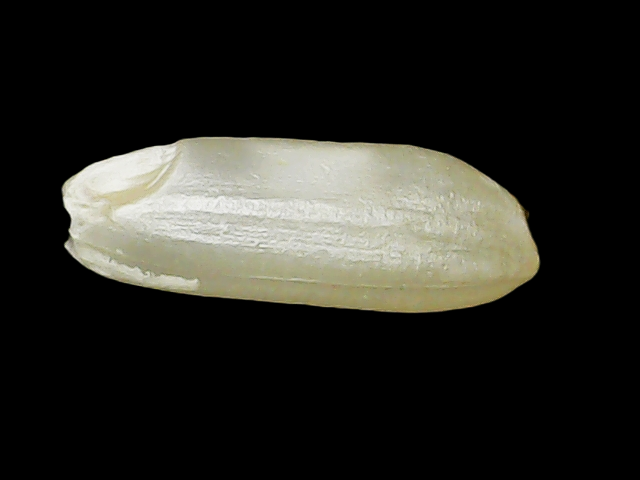
Rice variety: Binadhan23